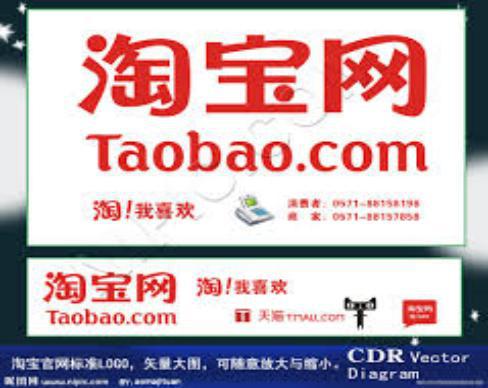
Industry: Others